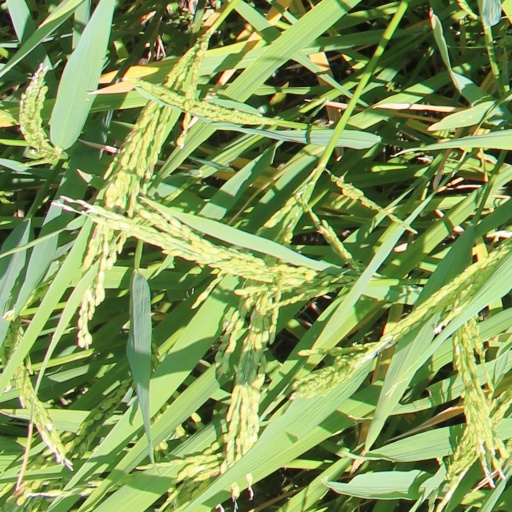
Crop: rice